Sadio Mané

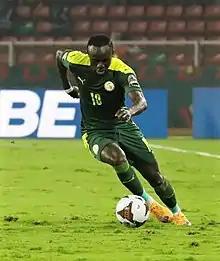
Mané with Senegal at the 2021 Africa Cup of Nations

On 18 September 2021, Mané scored his 100th Liverpool goal in a 3–0 home win against Crystal Palace in the Premier League. The goal against Crystal Palace also saw Mané set a new Premier League record by becoming the first player to score in nine consecutive league games against the same opponent. On 16 October, Mané scored his 100th Premier League goal—becoming the third African to reach the landmark after Didier Drogba and Salah—with Liverpool's opening goal in the 5–0 win away to Watford. On 10 April 2022, his 30th birthday, Mané scored Liverpool's equalising goal in a 2–2 away draw against Manchester City. Mané then followed this with two goals against the same opposition on 16 April at Wembley Stadium in a FA Cup semi-final, in a 3–2 win to help Liverpool reach their first FA Cup final since 2012, which they eventually won. On 3 May, he scored the winning goal in a 3–2 away victory over Villarreal in the Champions League semi-final, to secure his team's place in the final, which Liverpool eventually lost 1–0 to Real Madrid. Liverpool narrowly missed out on the chance to achieve a historic quadruple, coming second in the Premier League and the 2021–22 UEFA Champions League but winning both the EFL Cup and the FA Cup.